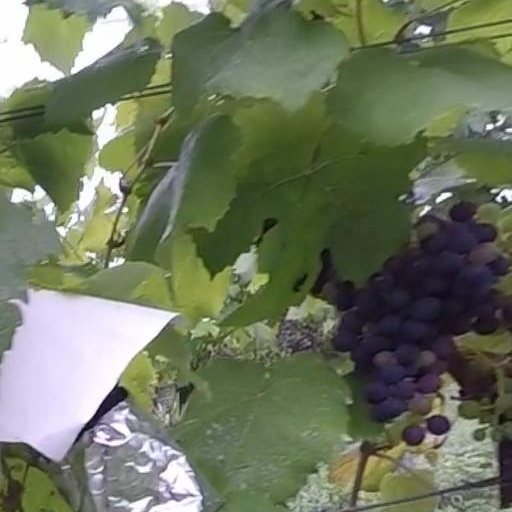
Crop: grape